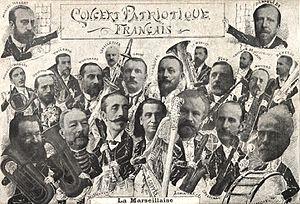
Carte postale française avec un photomontage des principaux hommes politiques nationalistes et antidreyfusards du début du XXe siècle.
Émile Massard, né à Arlon le 15 mars 1857 et mort à Paris le 26 janvier 1932, est un journaliste et homme politique français de la fin du XIXᵉ siècle et du début du XXᵉ siècle.
Le Parti nationaliste est un mouvement politique français d'extrême droite de la fin du XIXᵉ siècle et du début du XXᵉ siècle.